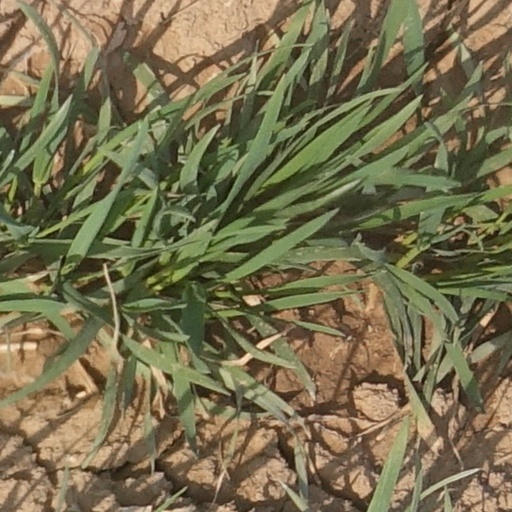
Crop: wheat